Eve Arden

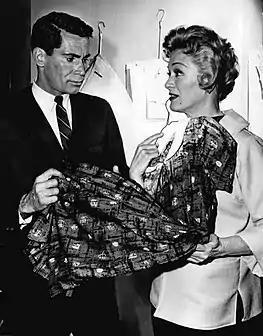
Anthony George and Arden in "Death by Design", "Checkmate" (1961)

Eve Arden was born Eunice Mary Quedens on April 30, 1908, in Mill Valley, California, to Charles Peter Quedens, the son of Charles Henry Augustus Quedens and Eunice Meta Dierks, and Lucille Frank, the daughter of Bernard Frank and Louisa Mertens. Lucille, a milliner, divorced Charles over his gambling and went into business for herself.